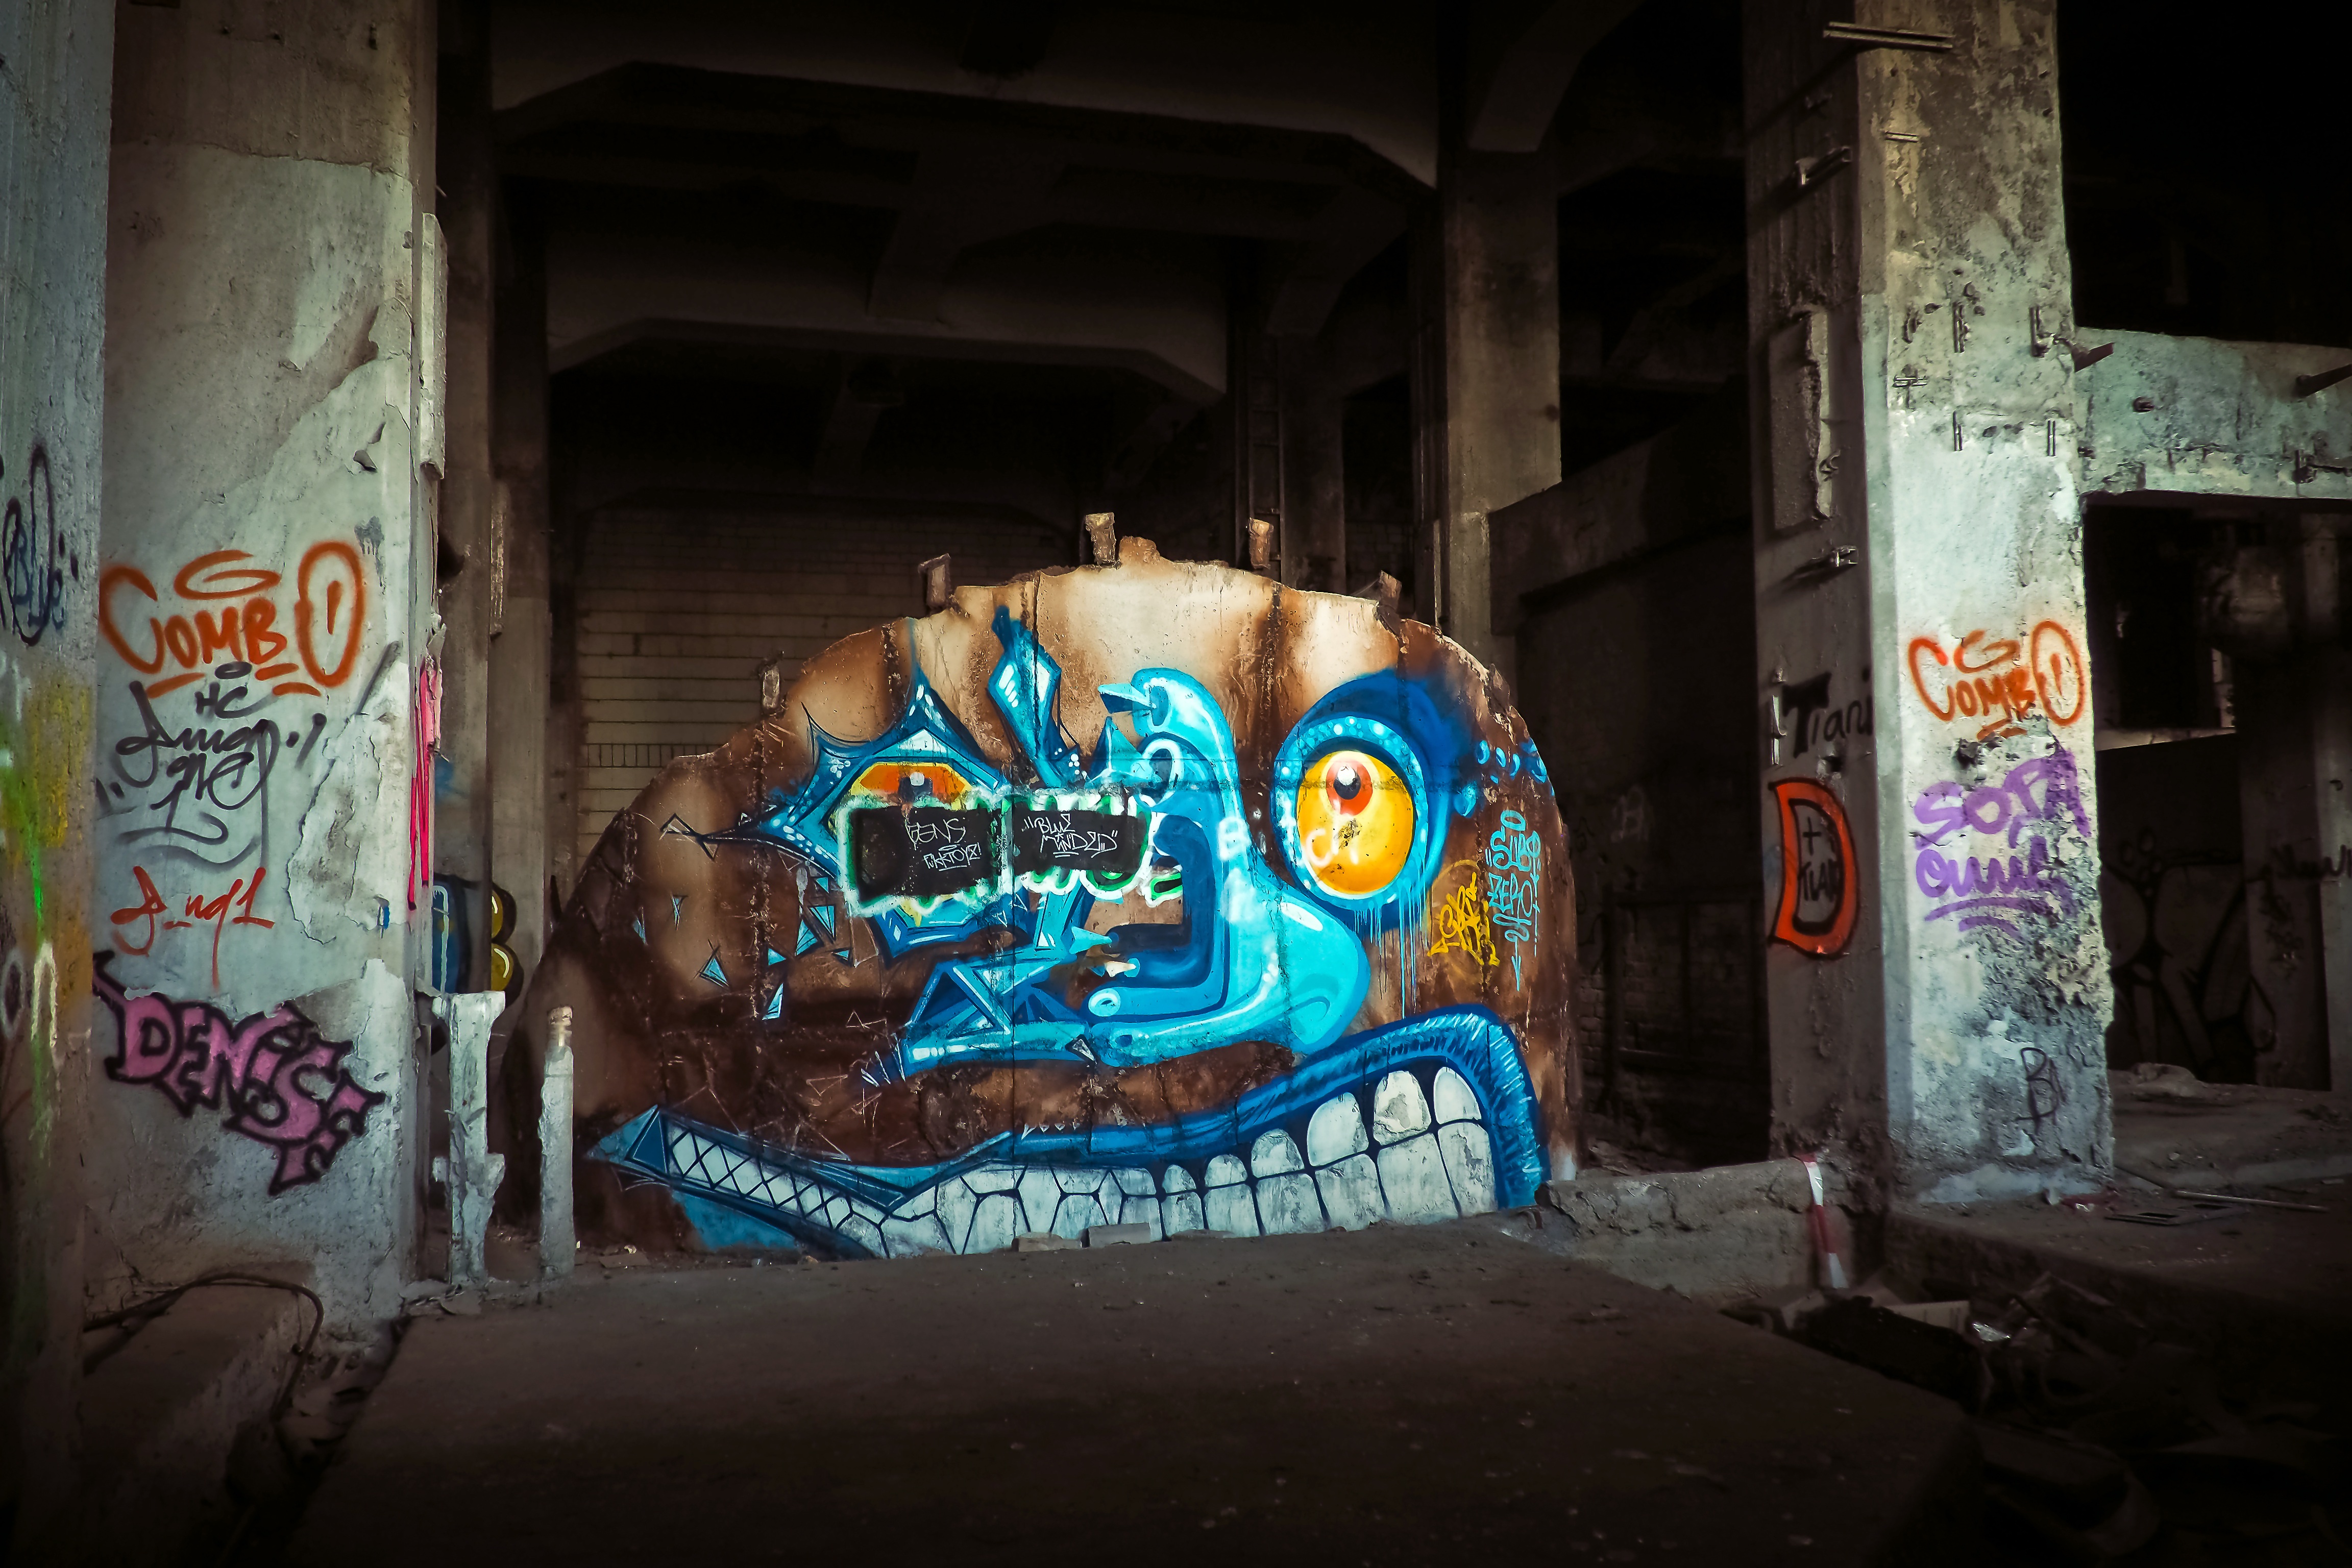
architecture, street, building, old, dirt, color, space, broken, abandoned, factory, dirty, decay, ruin, old building, graffiti, art, transience, temple, neglected, dilapidated, weird, gloomy, mood, past, forget, leave, lost places, pforphoto, break up, industrial building, factory building, lapsed, old factory, ailing, old factory hall, run down, unused, finiteness, passed, uninhabited, void hall, urban area